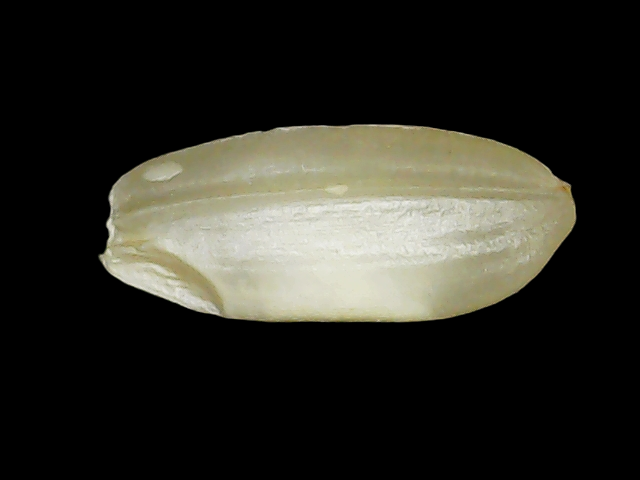
Rice variety: Binadhan10